Salt lake

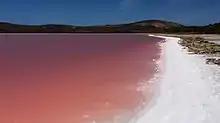
Lake Hillier shoreline with microorganisms including Dunaliella salina, red algae which cause the salt content in the lake to create a red dye

A salt lake or saline lake is a landlocked body of water that has a concentration of salts (typically sodium chloride) and other dissolved minerals significantly higher than most lakes (often defined as at least three grams of salt per liter). In some cases, salt lakes have a higher concentration of salt than sea water; such lakes can also be termed hypersaline lake, and may also be pink lakes on account of their color. An alkalic salt lake that has a high content of carbonate is sometimes termed a soda lake.